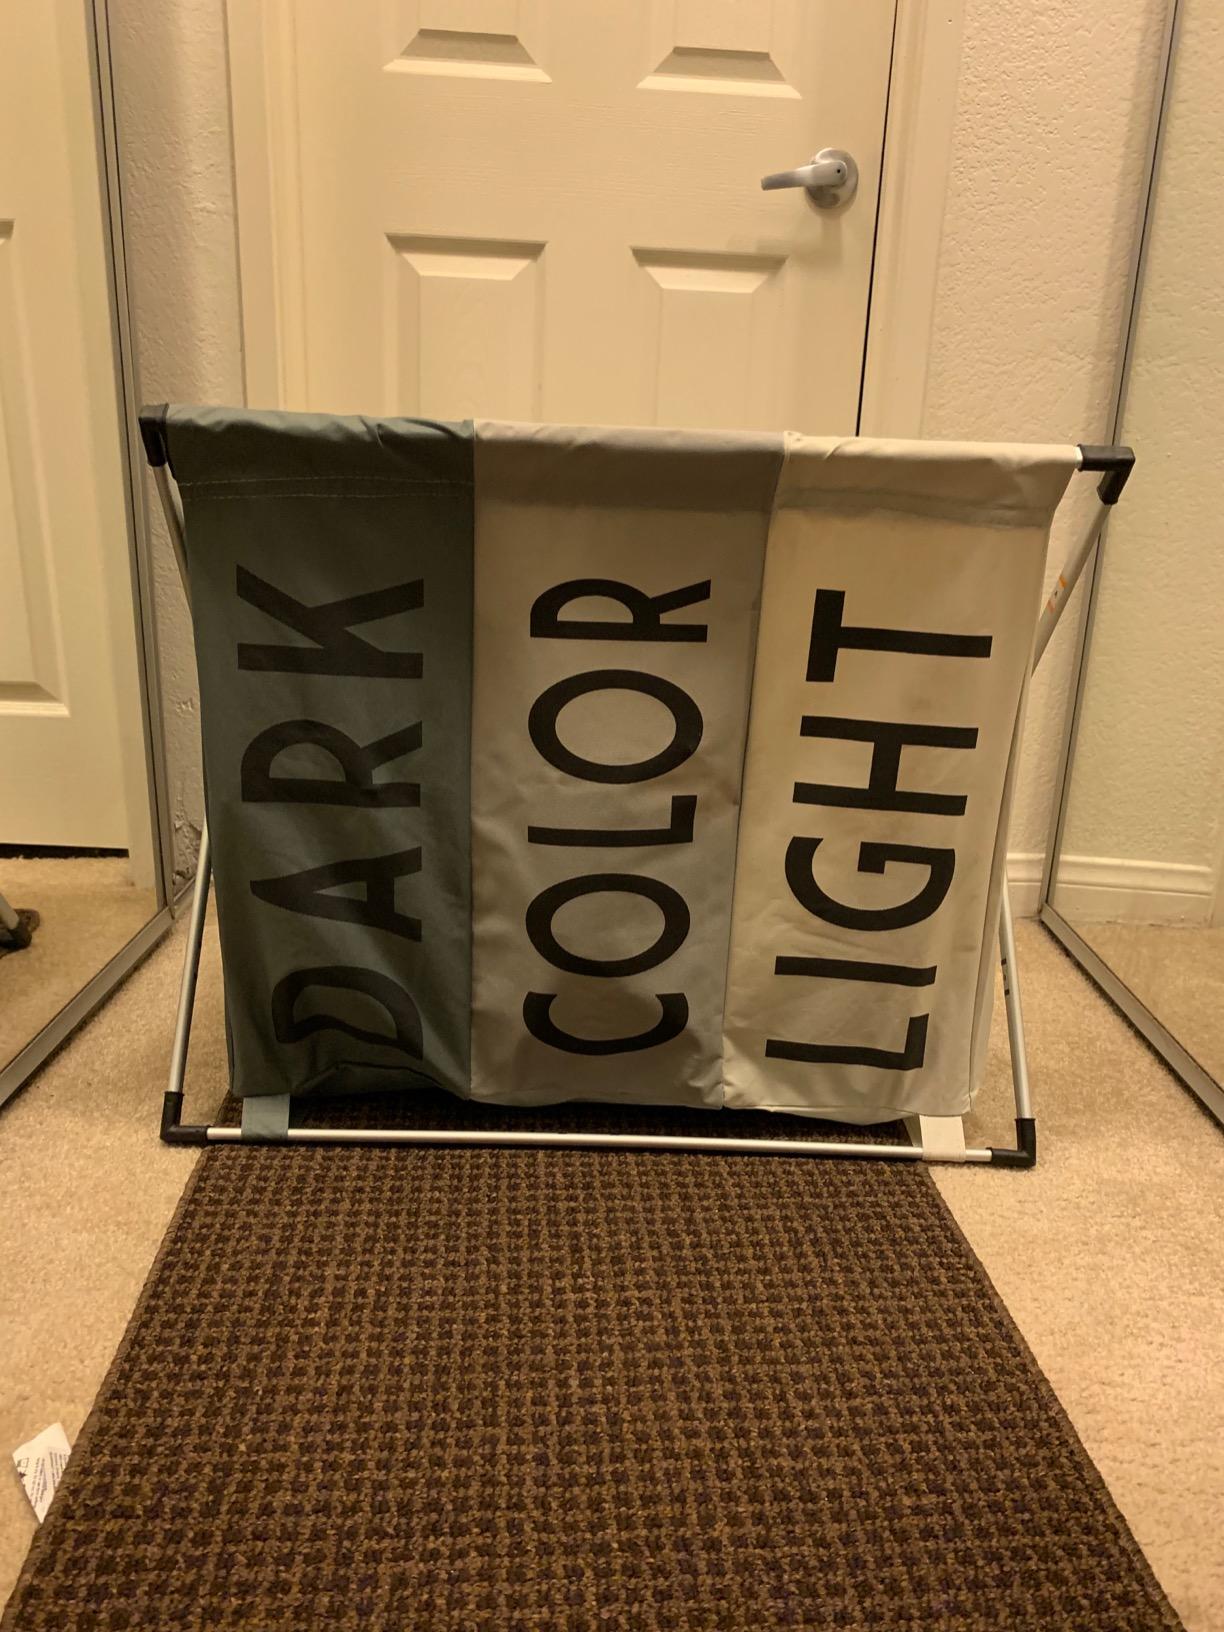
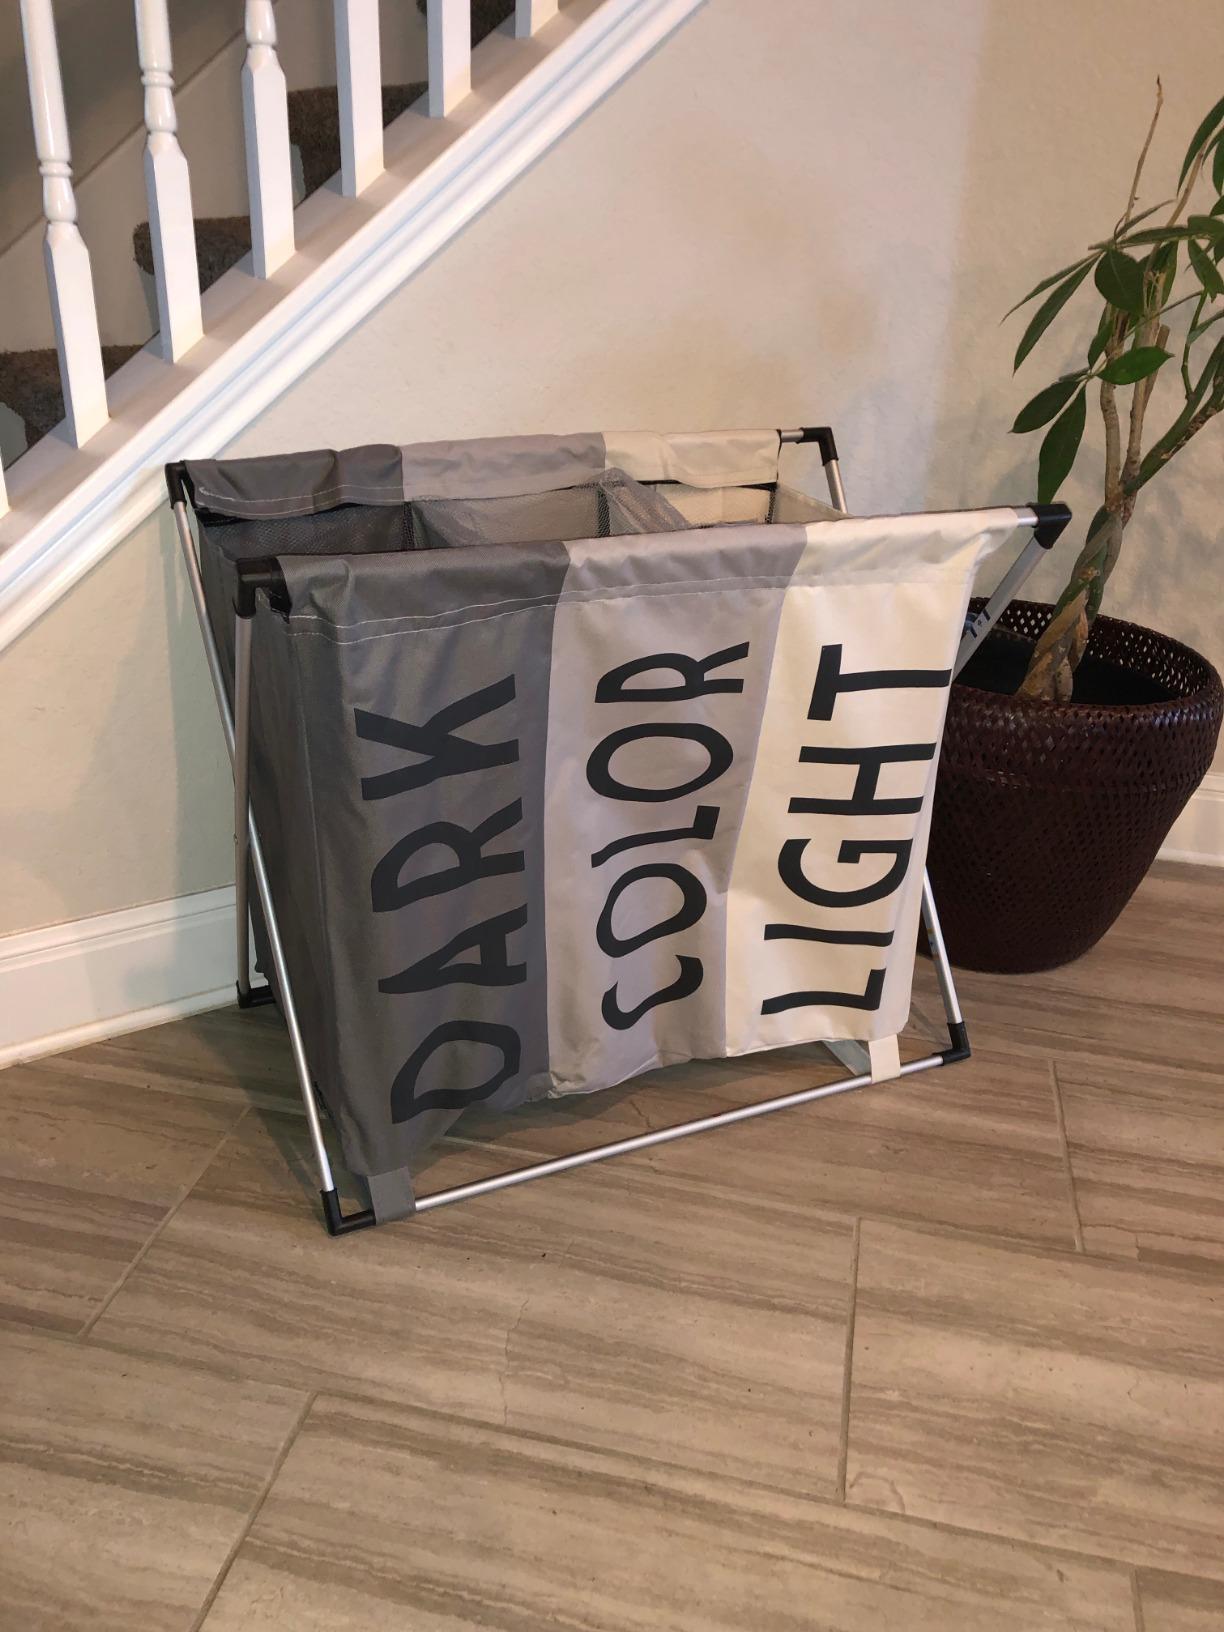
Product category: items_hamper
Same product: yes